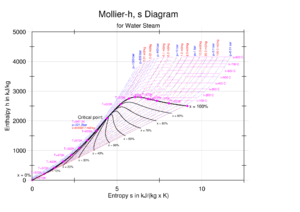
Un diagramme de Mollier est un diagramme thermodynamique relatif aux fluides, à leur changement d'état et à leurs pressions/températures d'utilisation.